Grill family

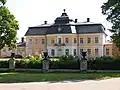
Österbybruk mansion, main building

Built by Claes Grill (I), the residence was designed by architect Carl Hårleman in the early 1740s. It is one of Sweden's oldest preserved country residences. Claes and his wife Anna Johanna (I), would live in Stockholm during the winter and spend the summers at Svindersvik. The residence was usually accessed by boat. The style of the residence is rococo, with many Chinese elements. At the death of Claes (I), the estate was passed on to his daughter Anna Johanna (II). The house was sold in 1780, and passed through several owners until it was bought by silk manufacturer K.A. Almgren in 1863. , the house is owned by the Nordic Museum.